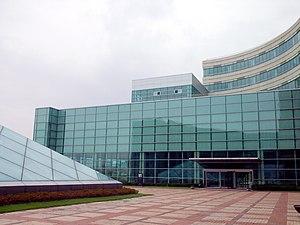
Information Communication University est une université créée en 1996 à Daejeon en Corée du Sud. Elle est considérée, selon un article du Time Asia de 2003, comme la quatrième meilleure université d'Asie dans les technologies de l'information et la première de Corée du Sud.